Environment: real
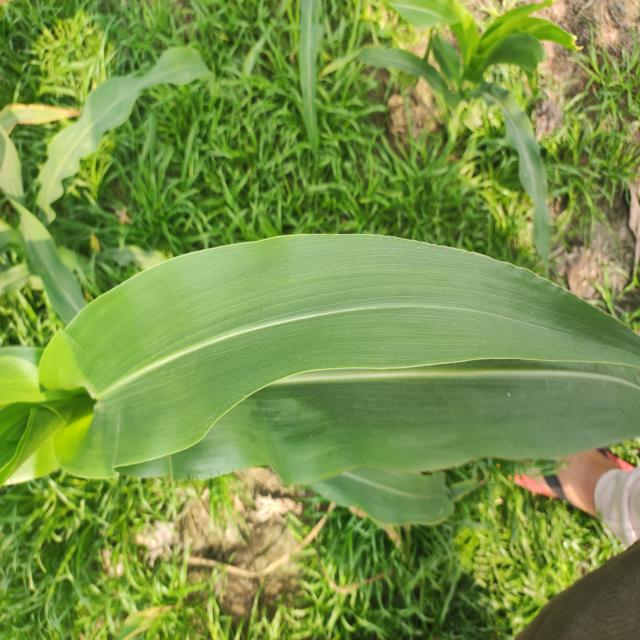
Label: healthy